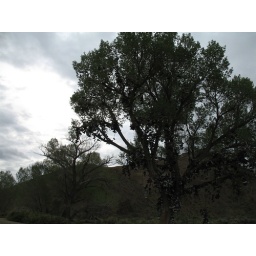
shoe tree in NV again